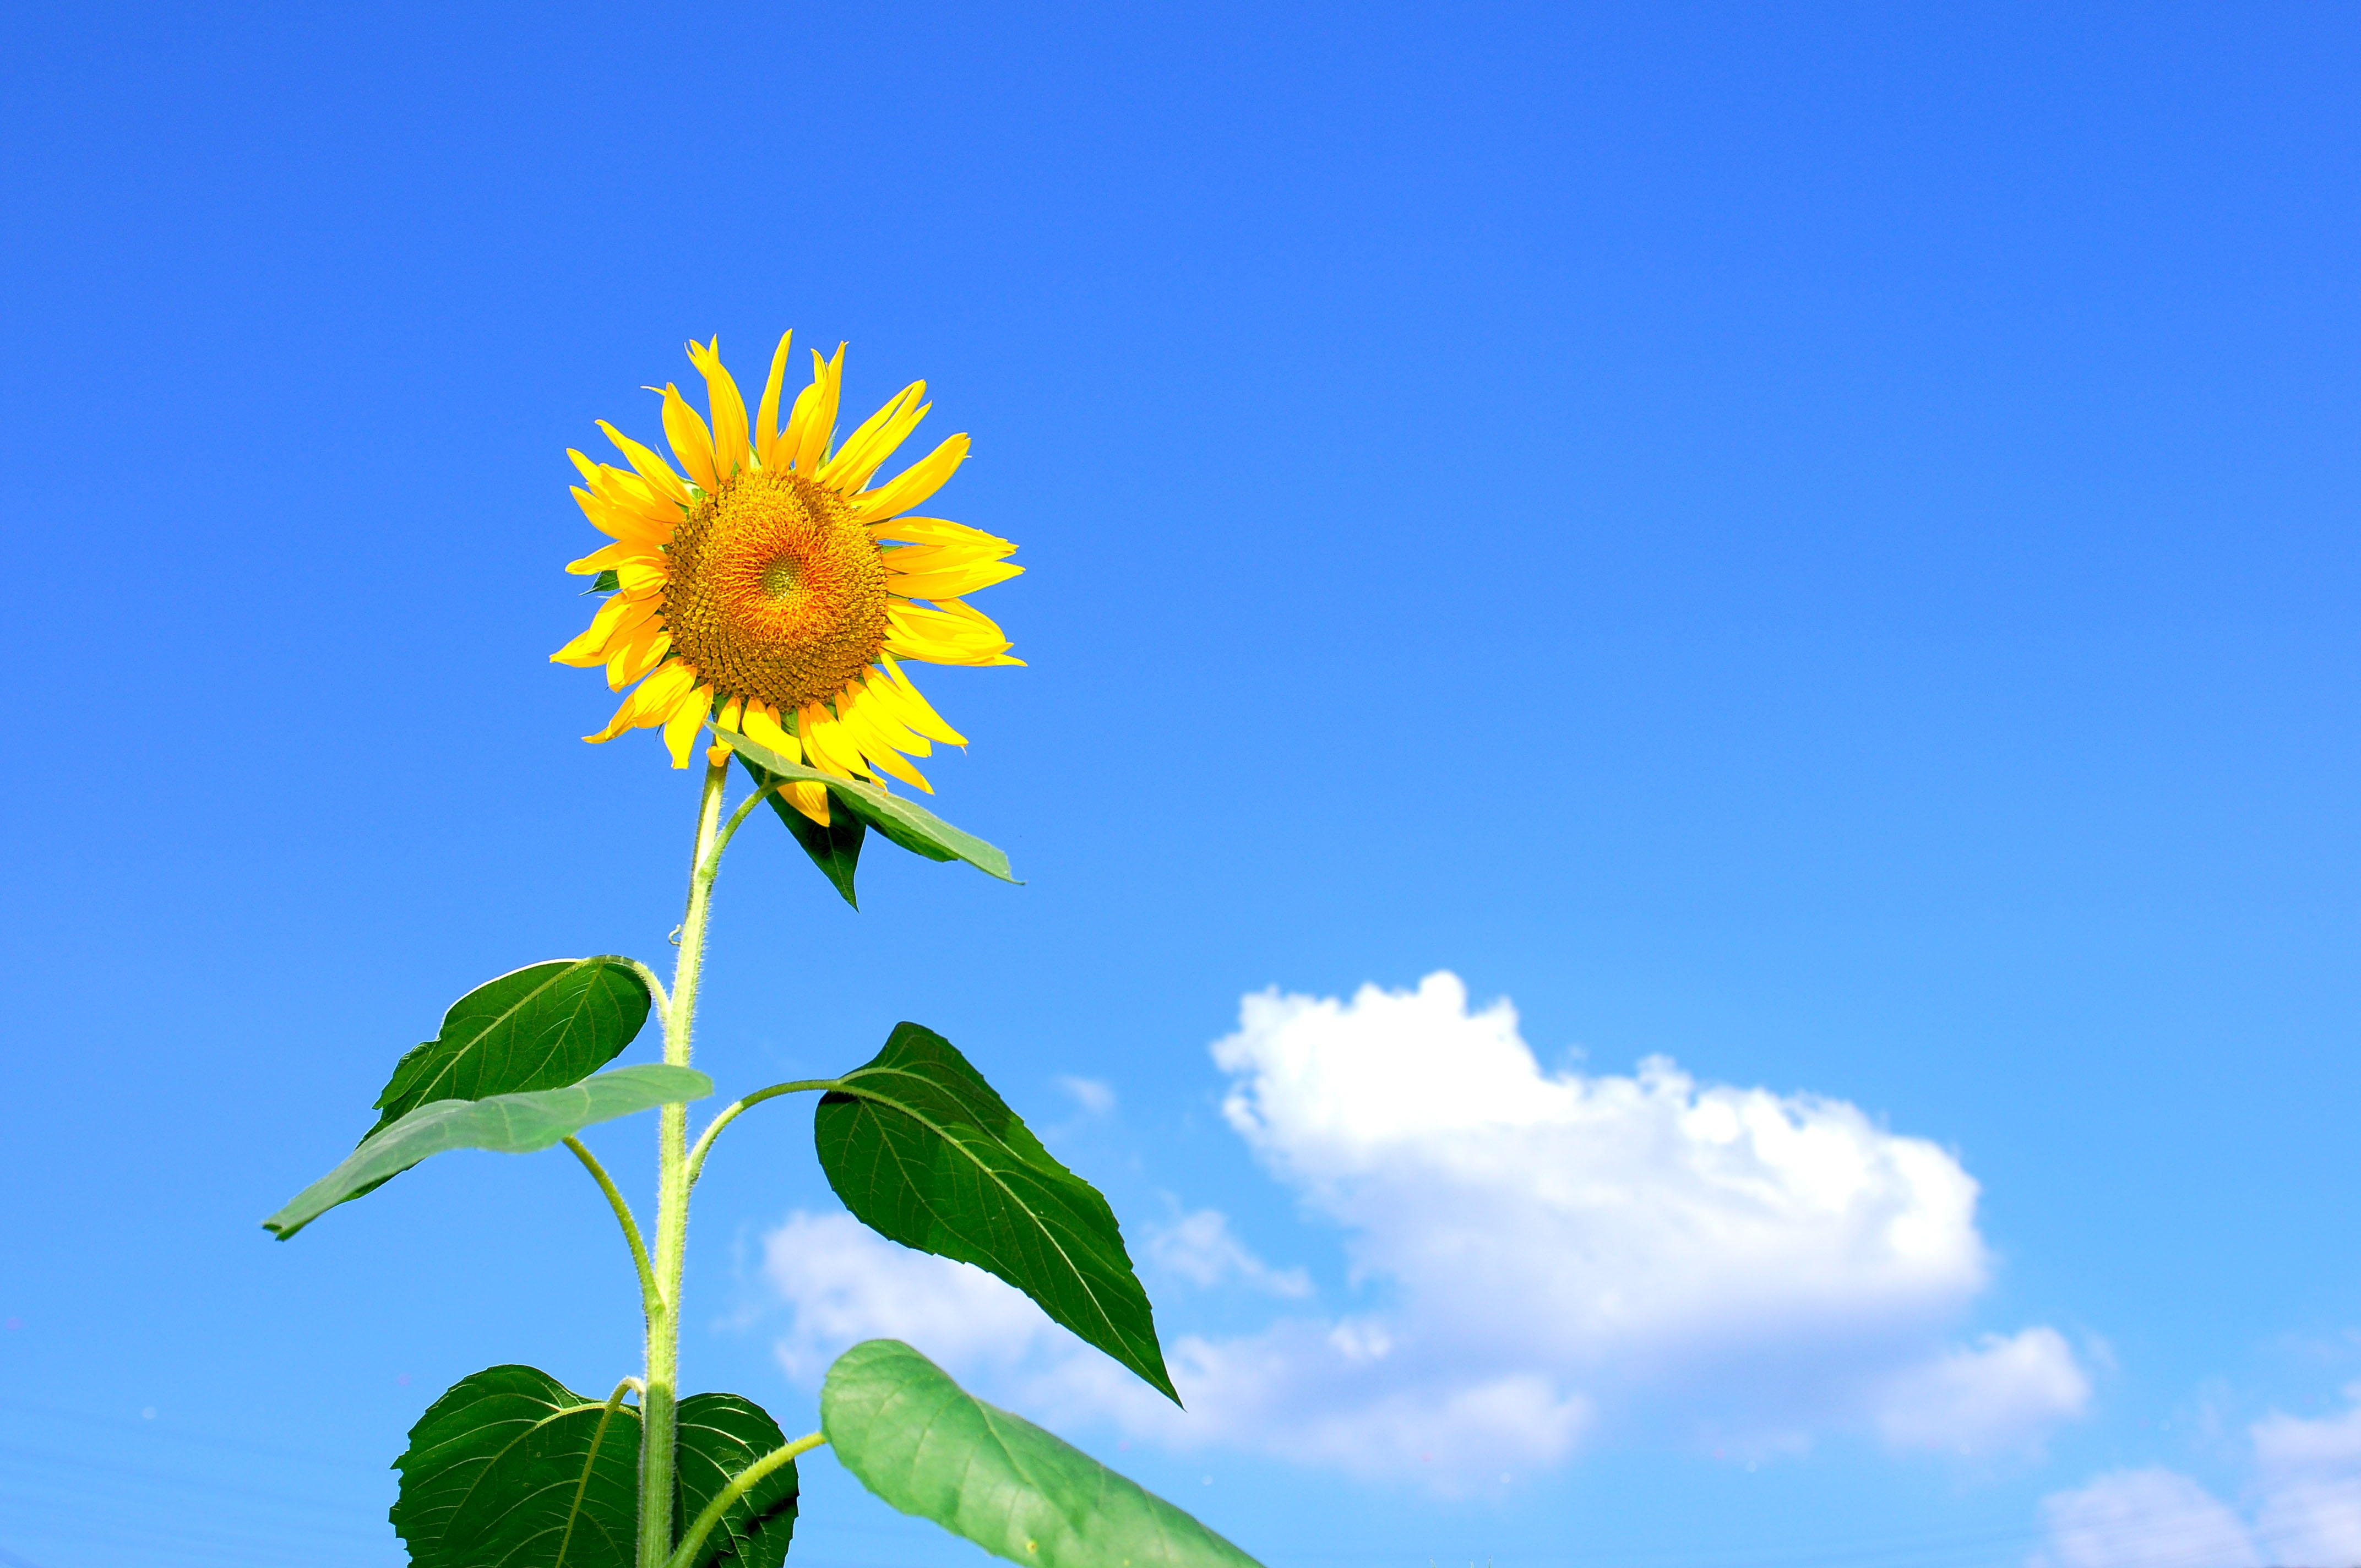
nature, outdoor, blossom, cloud, plant, sky, field, meadow, sunlight, leaf, flower, bloom, summer, colourful, color, botany, blooming, blue, colorful, yellow, flora, sunflower, close up, outdoors, background, bright, beautiful, flowering plant, daisy family, land plant